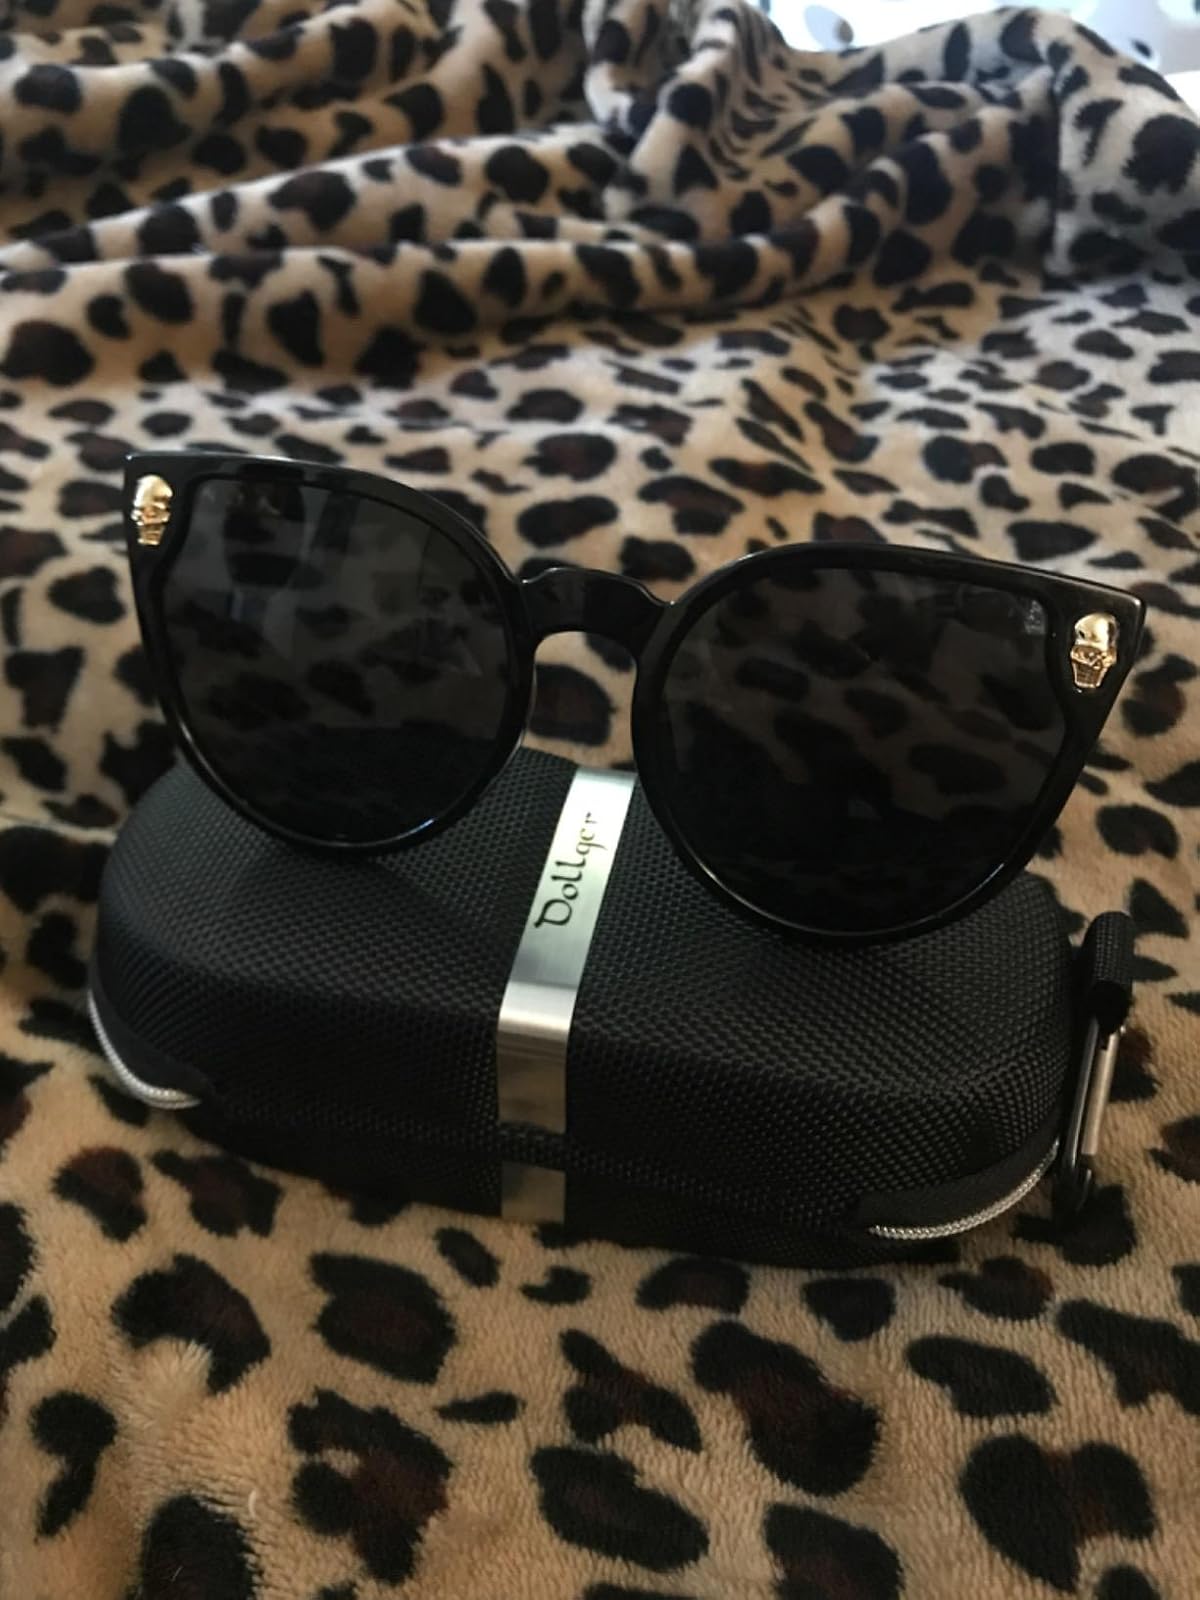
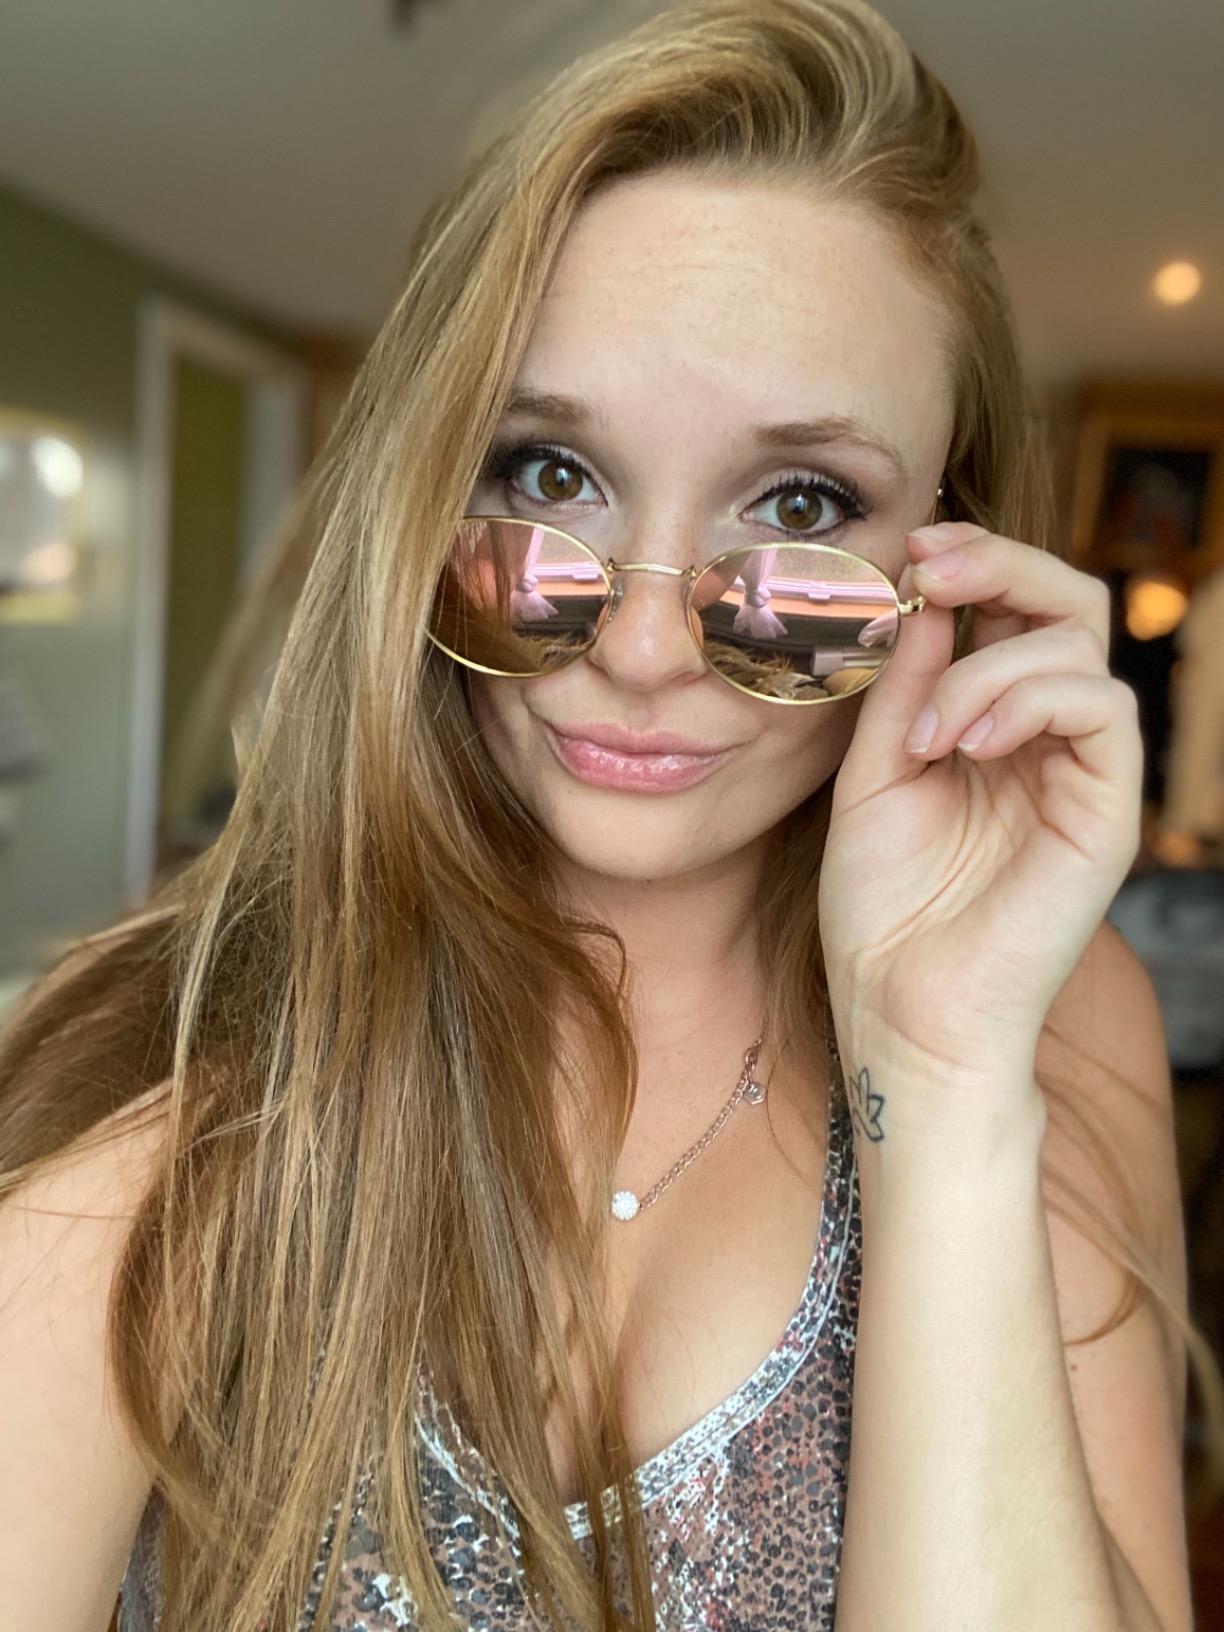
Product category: accessories_sunglasses
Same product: no